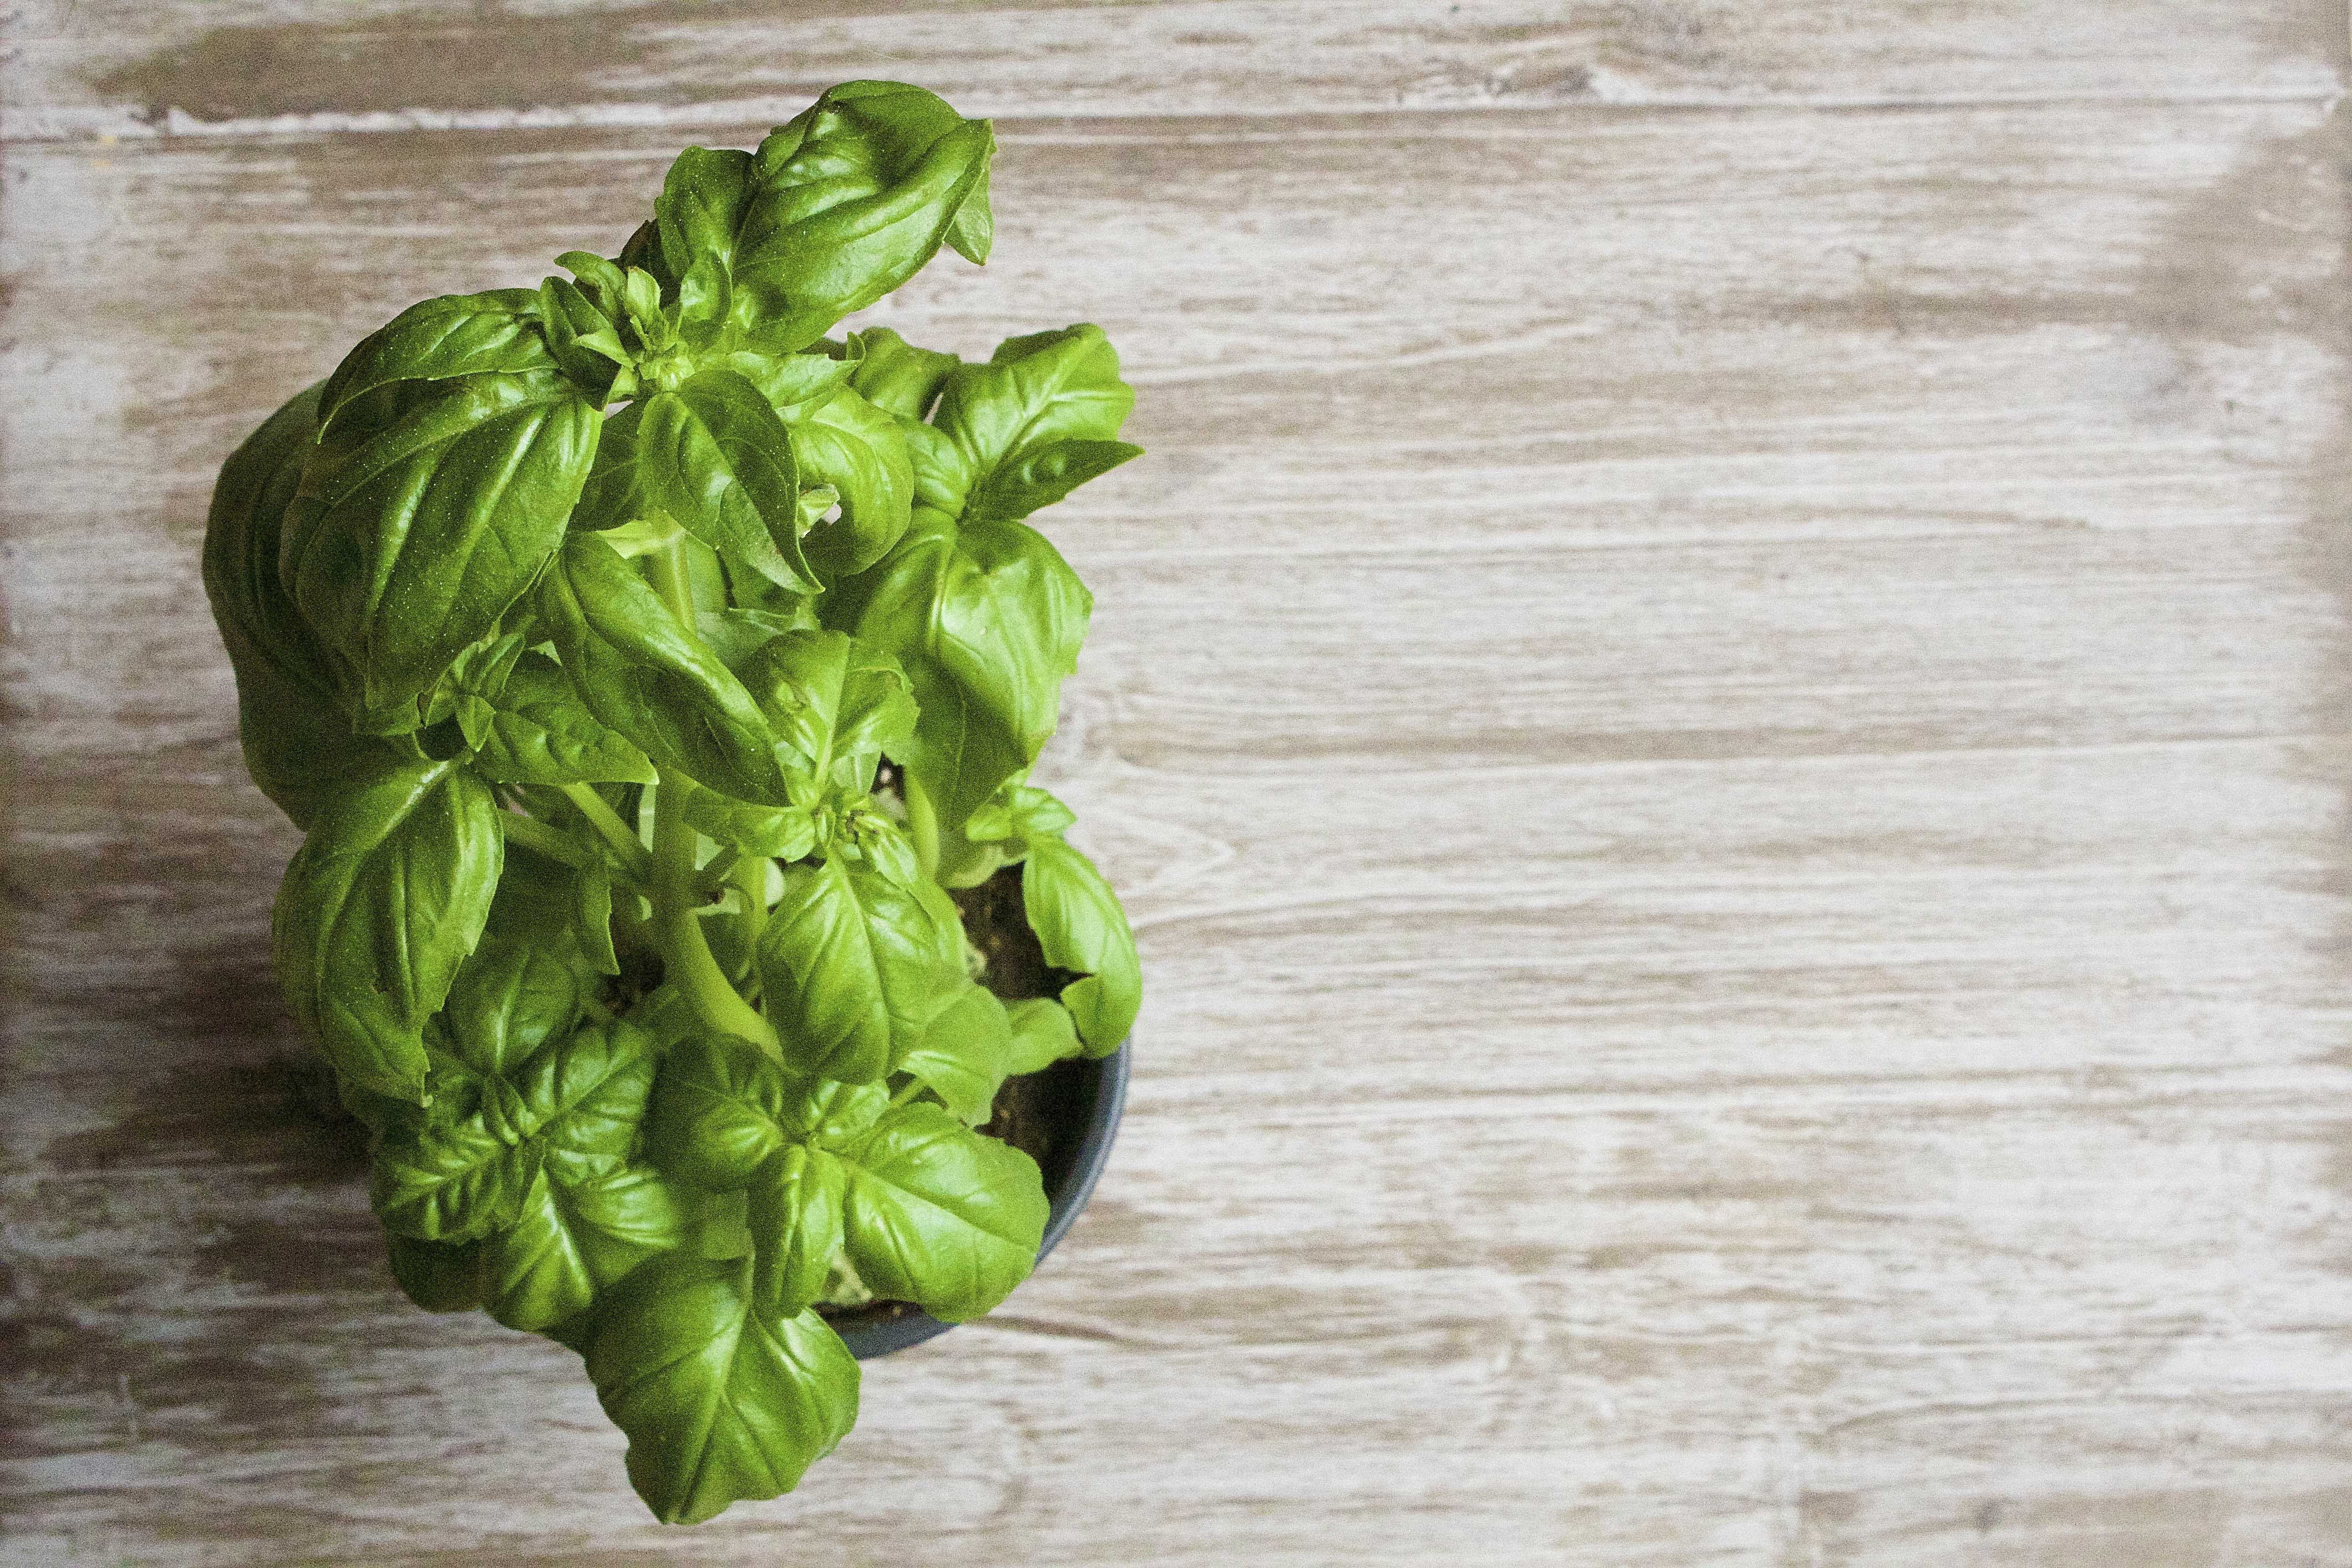
plant, wood, leaf, food, green, spice, herb, produce, vegetable, basil, leaves, leaf vegetable